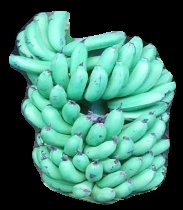
Variety: pachbale
Grade: grade1